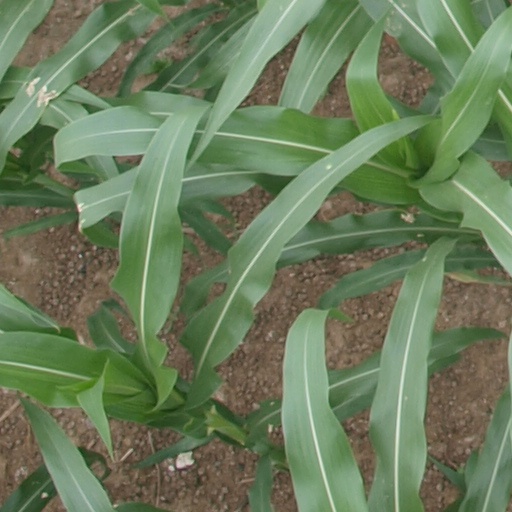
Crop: maize; corn